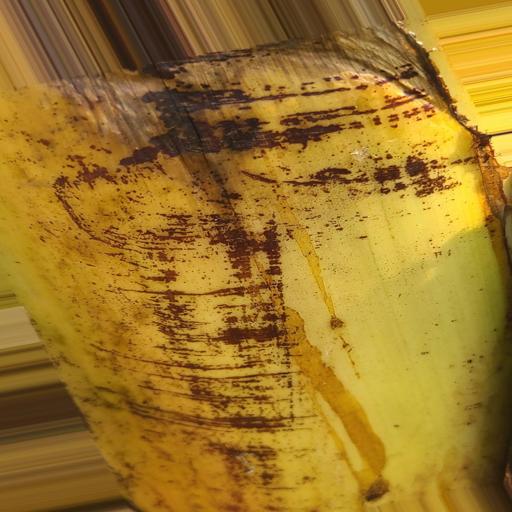
Label: bract_mosaic_virus